Joe Machine

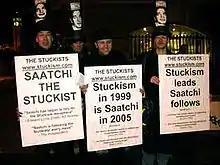
Joe Machine (third from left) in a protest at the Saatchi Gallery, 2005.

In 1988, Machine was sent to Alston House Approved School, Rochester, for the theft of scrap material, and the following year to a Dover borstal for young offenders, after burgling a greengrocers in Leysdown (Isle of Sheppey). He spent time claiming benefits and running the family business, an amusement arcade in Leysdown, as well as breeding Rottweiler dogs and working as a bouncer in South London night clubs.